Guild Theatre (Portland, Oregon)

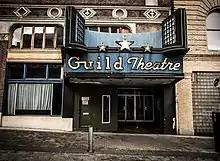
The former theater's main entrance in 2013, seven years after its closure

The Guild was the last remaining single-screen theater in Downtown Portland, completed in 1927. Throughout the 1970s and 1980s, the Guild screened classic films, advertised as "Oregon's finest film classics theater". Later, it changed to showing second-run films. The theater has been closed and out of use since 2006, but a renovation began in 2017, for an unknown purpose. The building was originally called the Taylor Street Theatre until 1947, when J.J. Parker changed the name to the Guild after purchasing the theater. It closed in 2006.